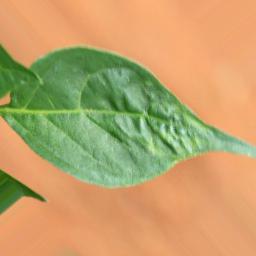
Label: mites_and_trips